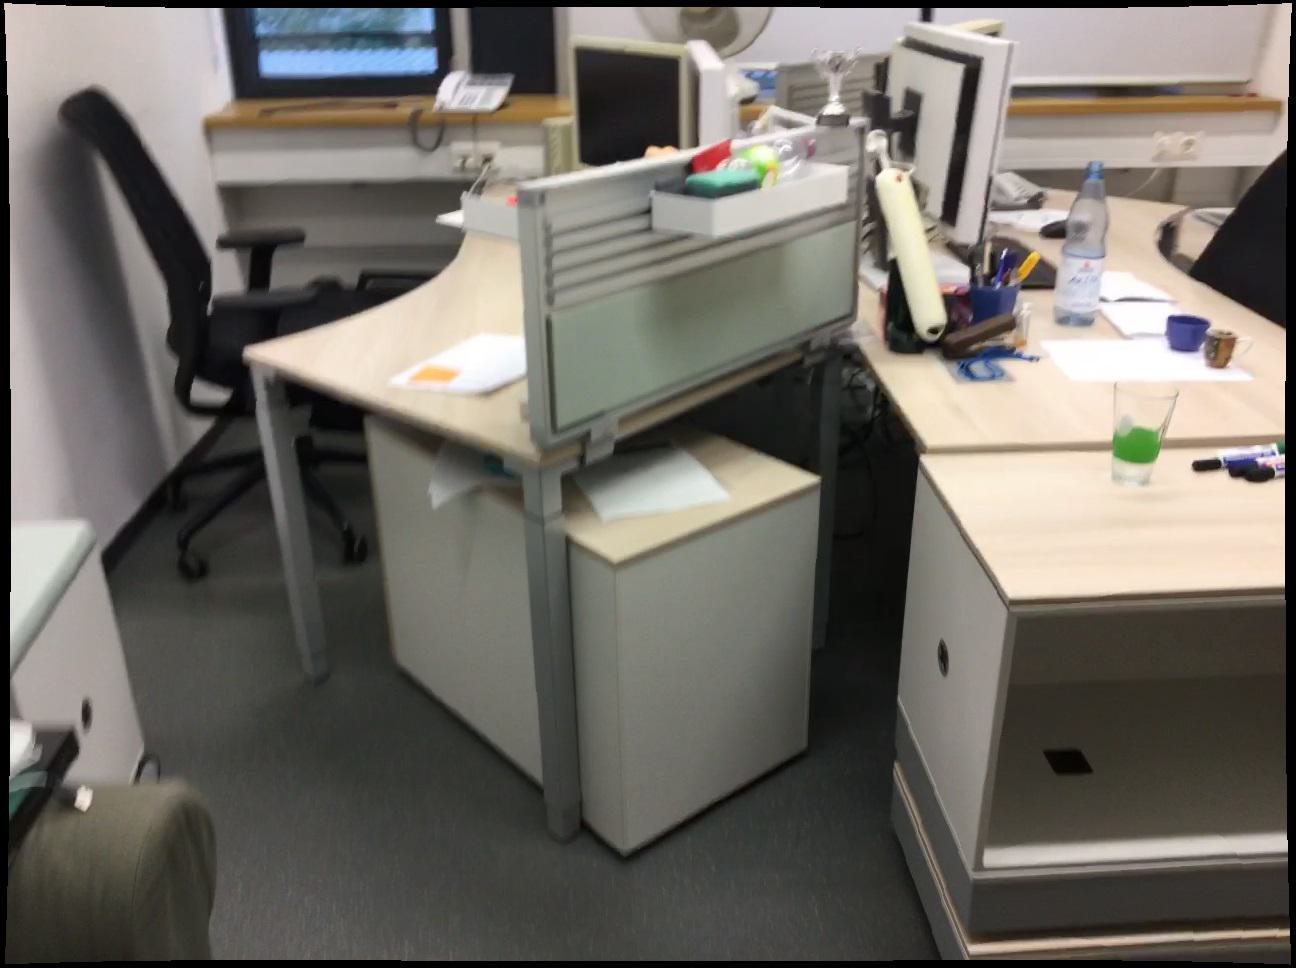
Question: In the image, there is the shelf. Pinpoint several points within the vacant space situated left of the shelf from the world's perspective. Your final answer should be formatted as a list of tuples, i.e. [(x1, y1), ...], where each tuple contains the x and y coordinates of a point satisfying the conditions above. The coordinates should be between 0 and 1, indicating the normalized pixel locations of the points.
Answer: [(0.647, 0.877), (0.655, 0.924), (0.556, 0.927), (0.508, 0.929), (0.459, 0.931), (0.663, 0.974), (0.610, 0.976), (0.559, 0.977), (0.508, 0.979), (0.456, 0.981)]